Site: brandenburg
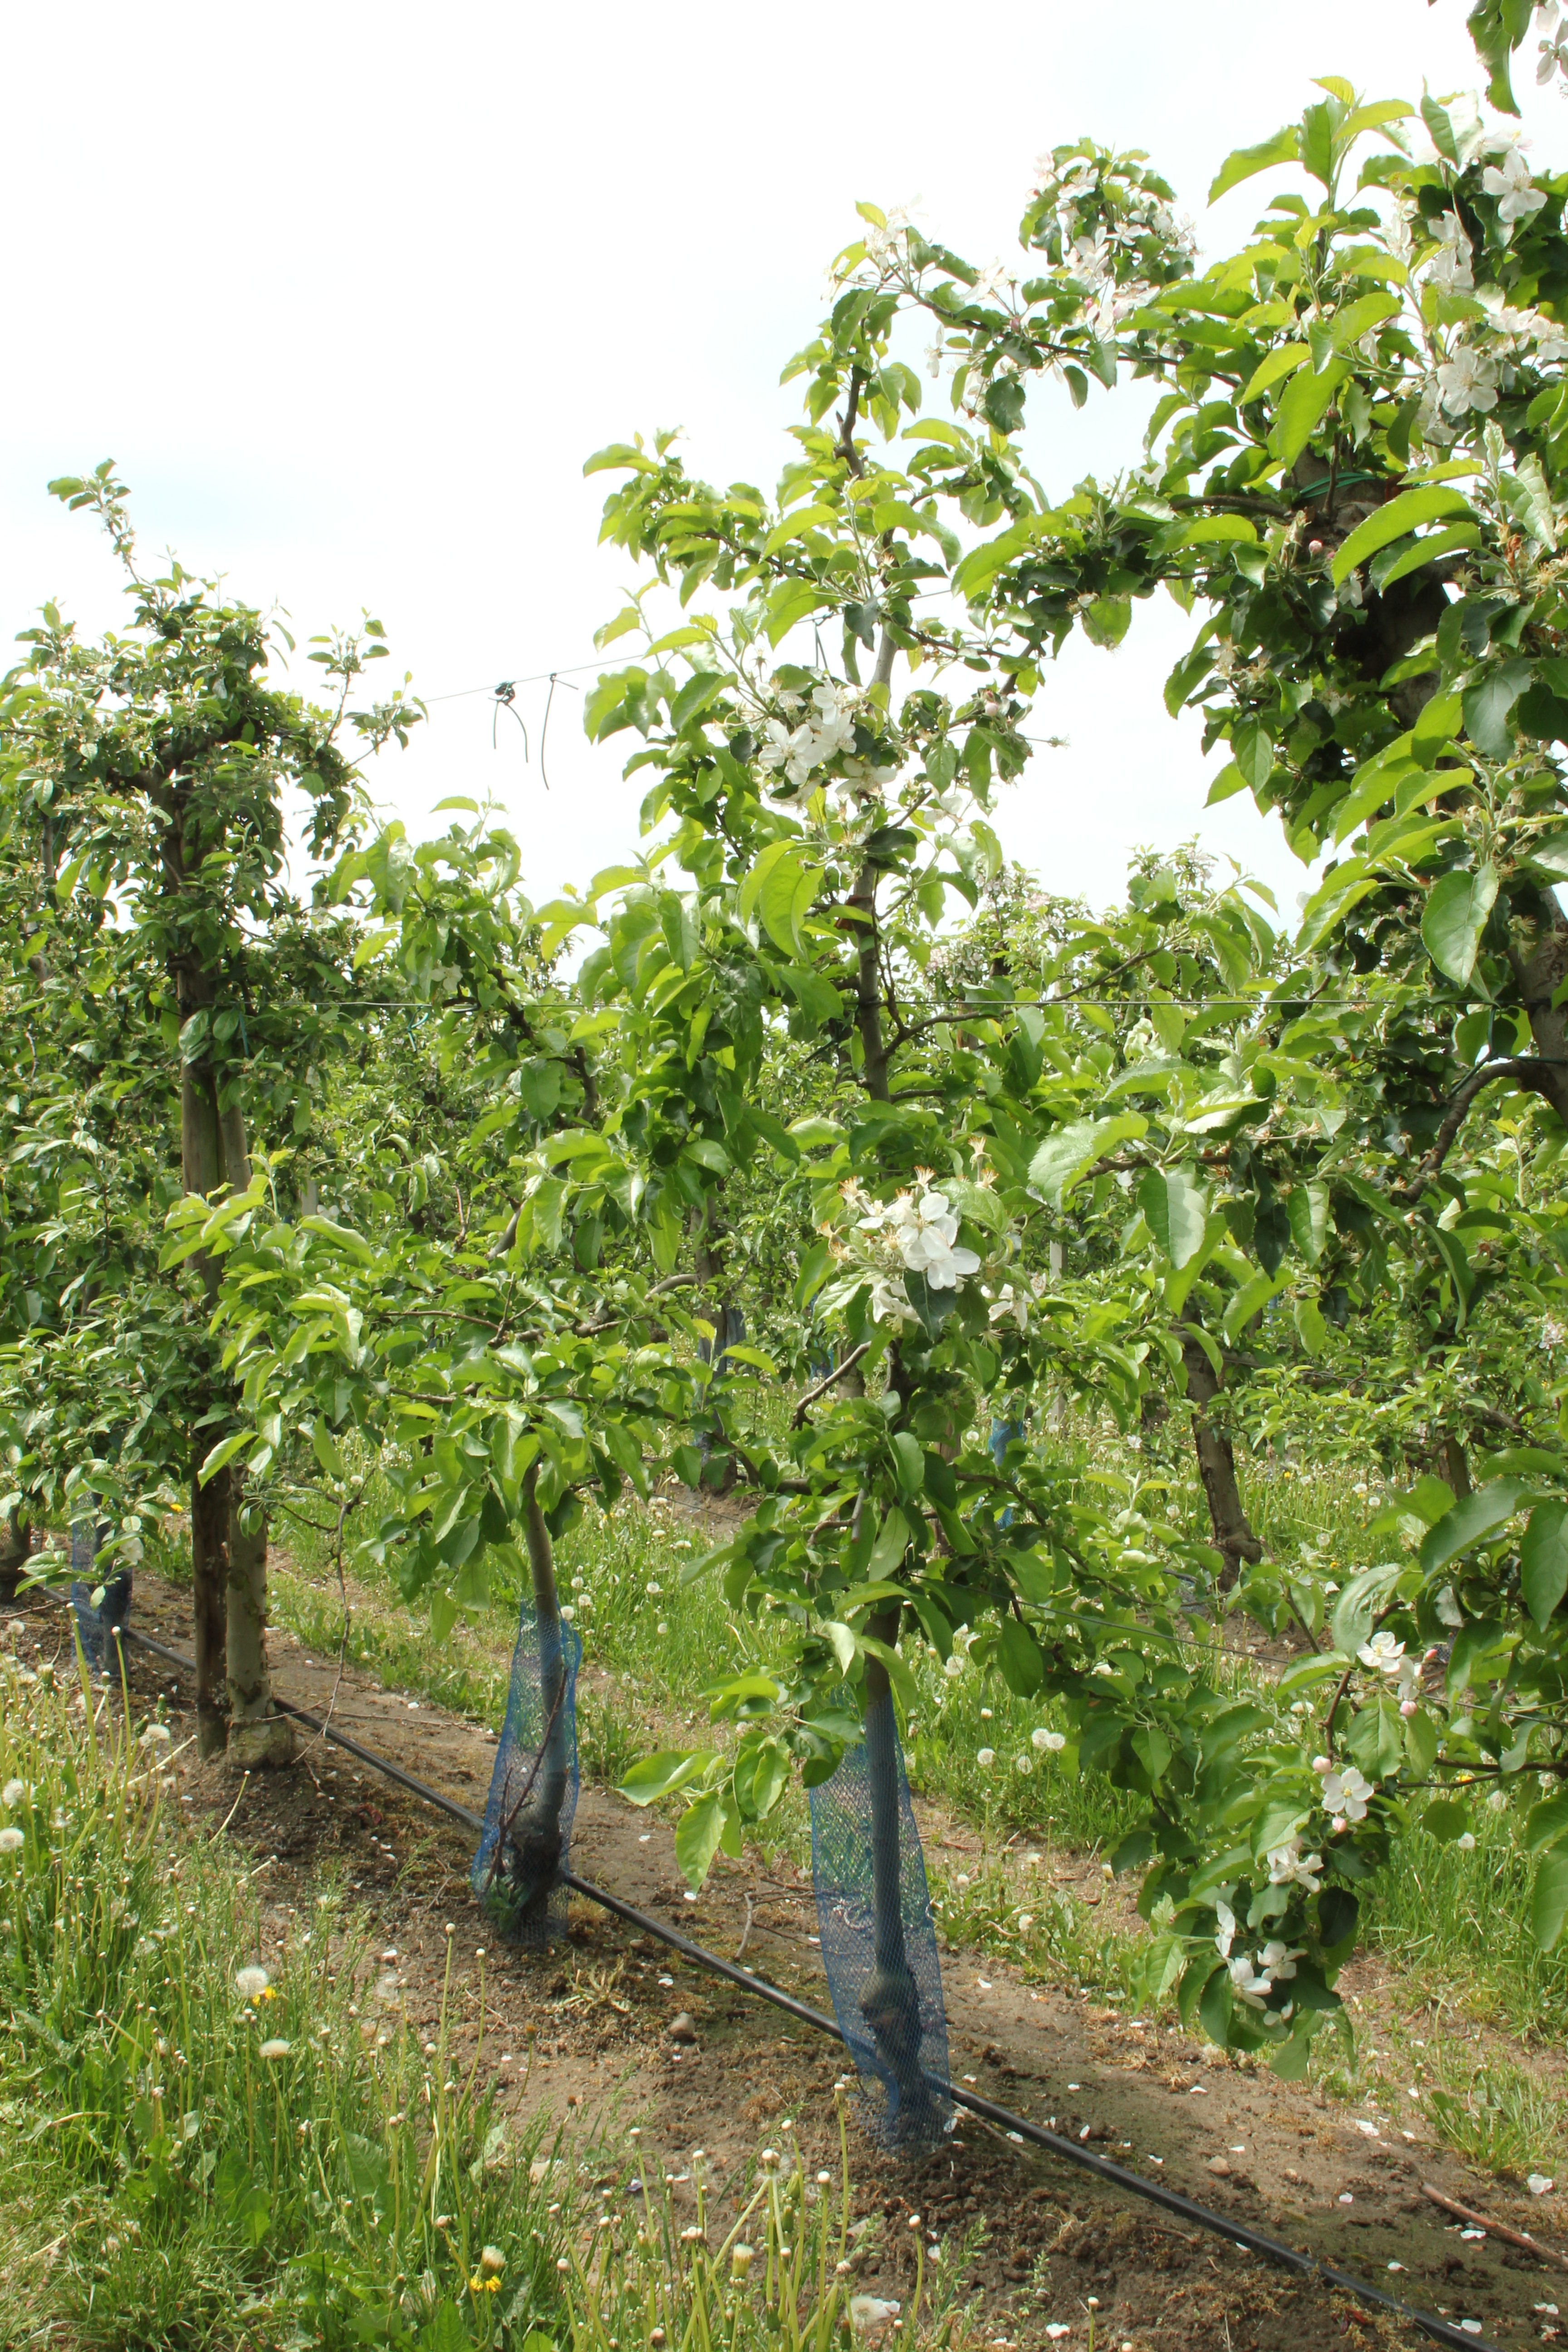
Growth stage (BBCH 67): Flowering